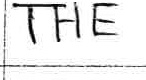
Label: the